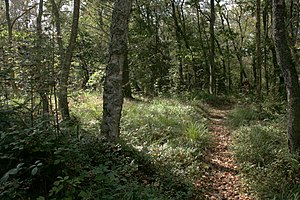
Natura 2000-område nr. 99 Kongens Mose og Draved Skov
Lysning i Draved Skov
Draved Skov er en af de få, danske naturskove. Her er en af de mange lysninger.
Natura 2000-område nr. 99 Kongens Mose og Draved Skov består af består af Habitatområde nr. H88 og fuglebeskyttelsesområde F61. Området ligger i Tønder Kommune i vandplanopland 1.10 Vadehavet og 4.1 Kruså-Vidå. Hele området omfatter